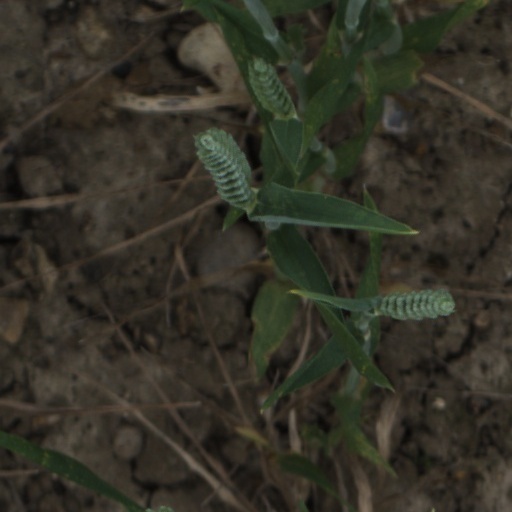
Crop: wheat